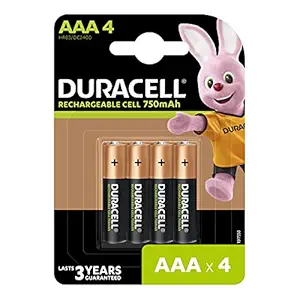
Duracell Plus AAA Rechargeable Batteries (750 mAh) Pack of 4
Category: Electronics
Price: 399 (list price: 499)
Rating: 4.3 (27,201 ratings)
About this product: Duracell Rechargeable AAA 750mAh batteries stay charged for up to 12 months, when not in use|Unused Duracell Rechargeable AAA 750mAh batteries are guaranteed to last 3 years|Duracell Rechargeable AAA 750mAh batteries come pre-charged, ready to use|Duracell Rechargeable AAA 750mAh batteries can be recharged 100's times|Suited for regularly used devices like wireless mouse or babyphone|They are available in AA 1300mAh and AAA 750mAh sizes|They work in any NiMH charger